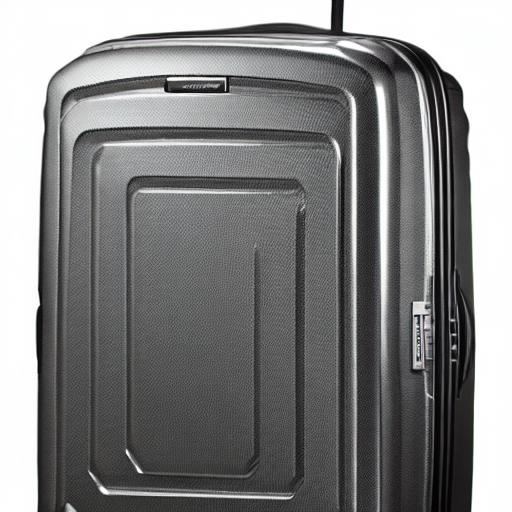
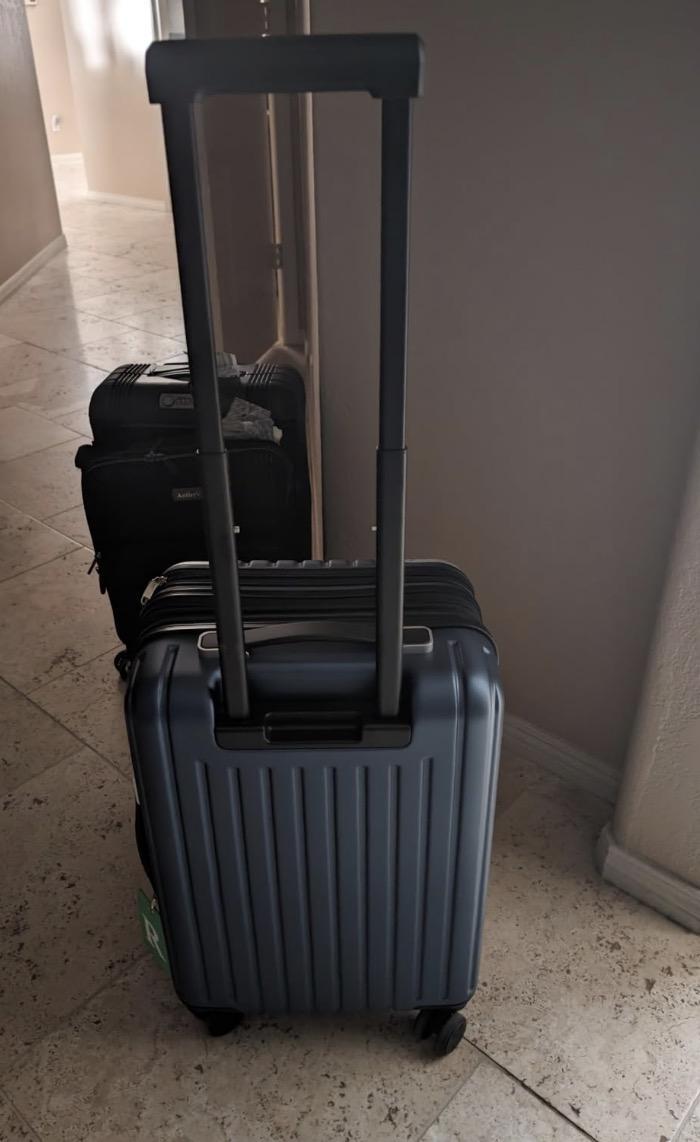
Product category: items_tea
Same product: no